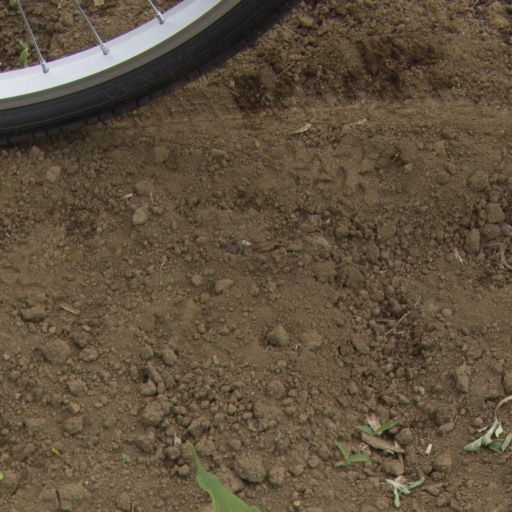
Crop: Jerusalem artichoke